Triple Crown (professional wrestling)

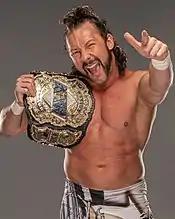
Kenny Omega, the first AEW Triple Crown winner

The Extreme Championship Wrestling (ECW) Triple Crown consisted of the ECW World Heavyweight Championship, the ECW World Television Championship and the ECW World Tag Team Championship. ECW was founded in 1992 as Eastern Championship Wrestling until the name was changed to Extreme Championship Wrestling in 1994. While Johnny Hotbody won all three titles before 1994, sources consider Mikey Whipwreck the first Triple Crown Champion.